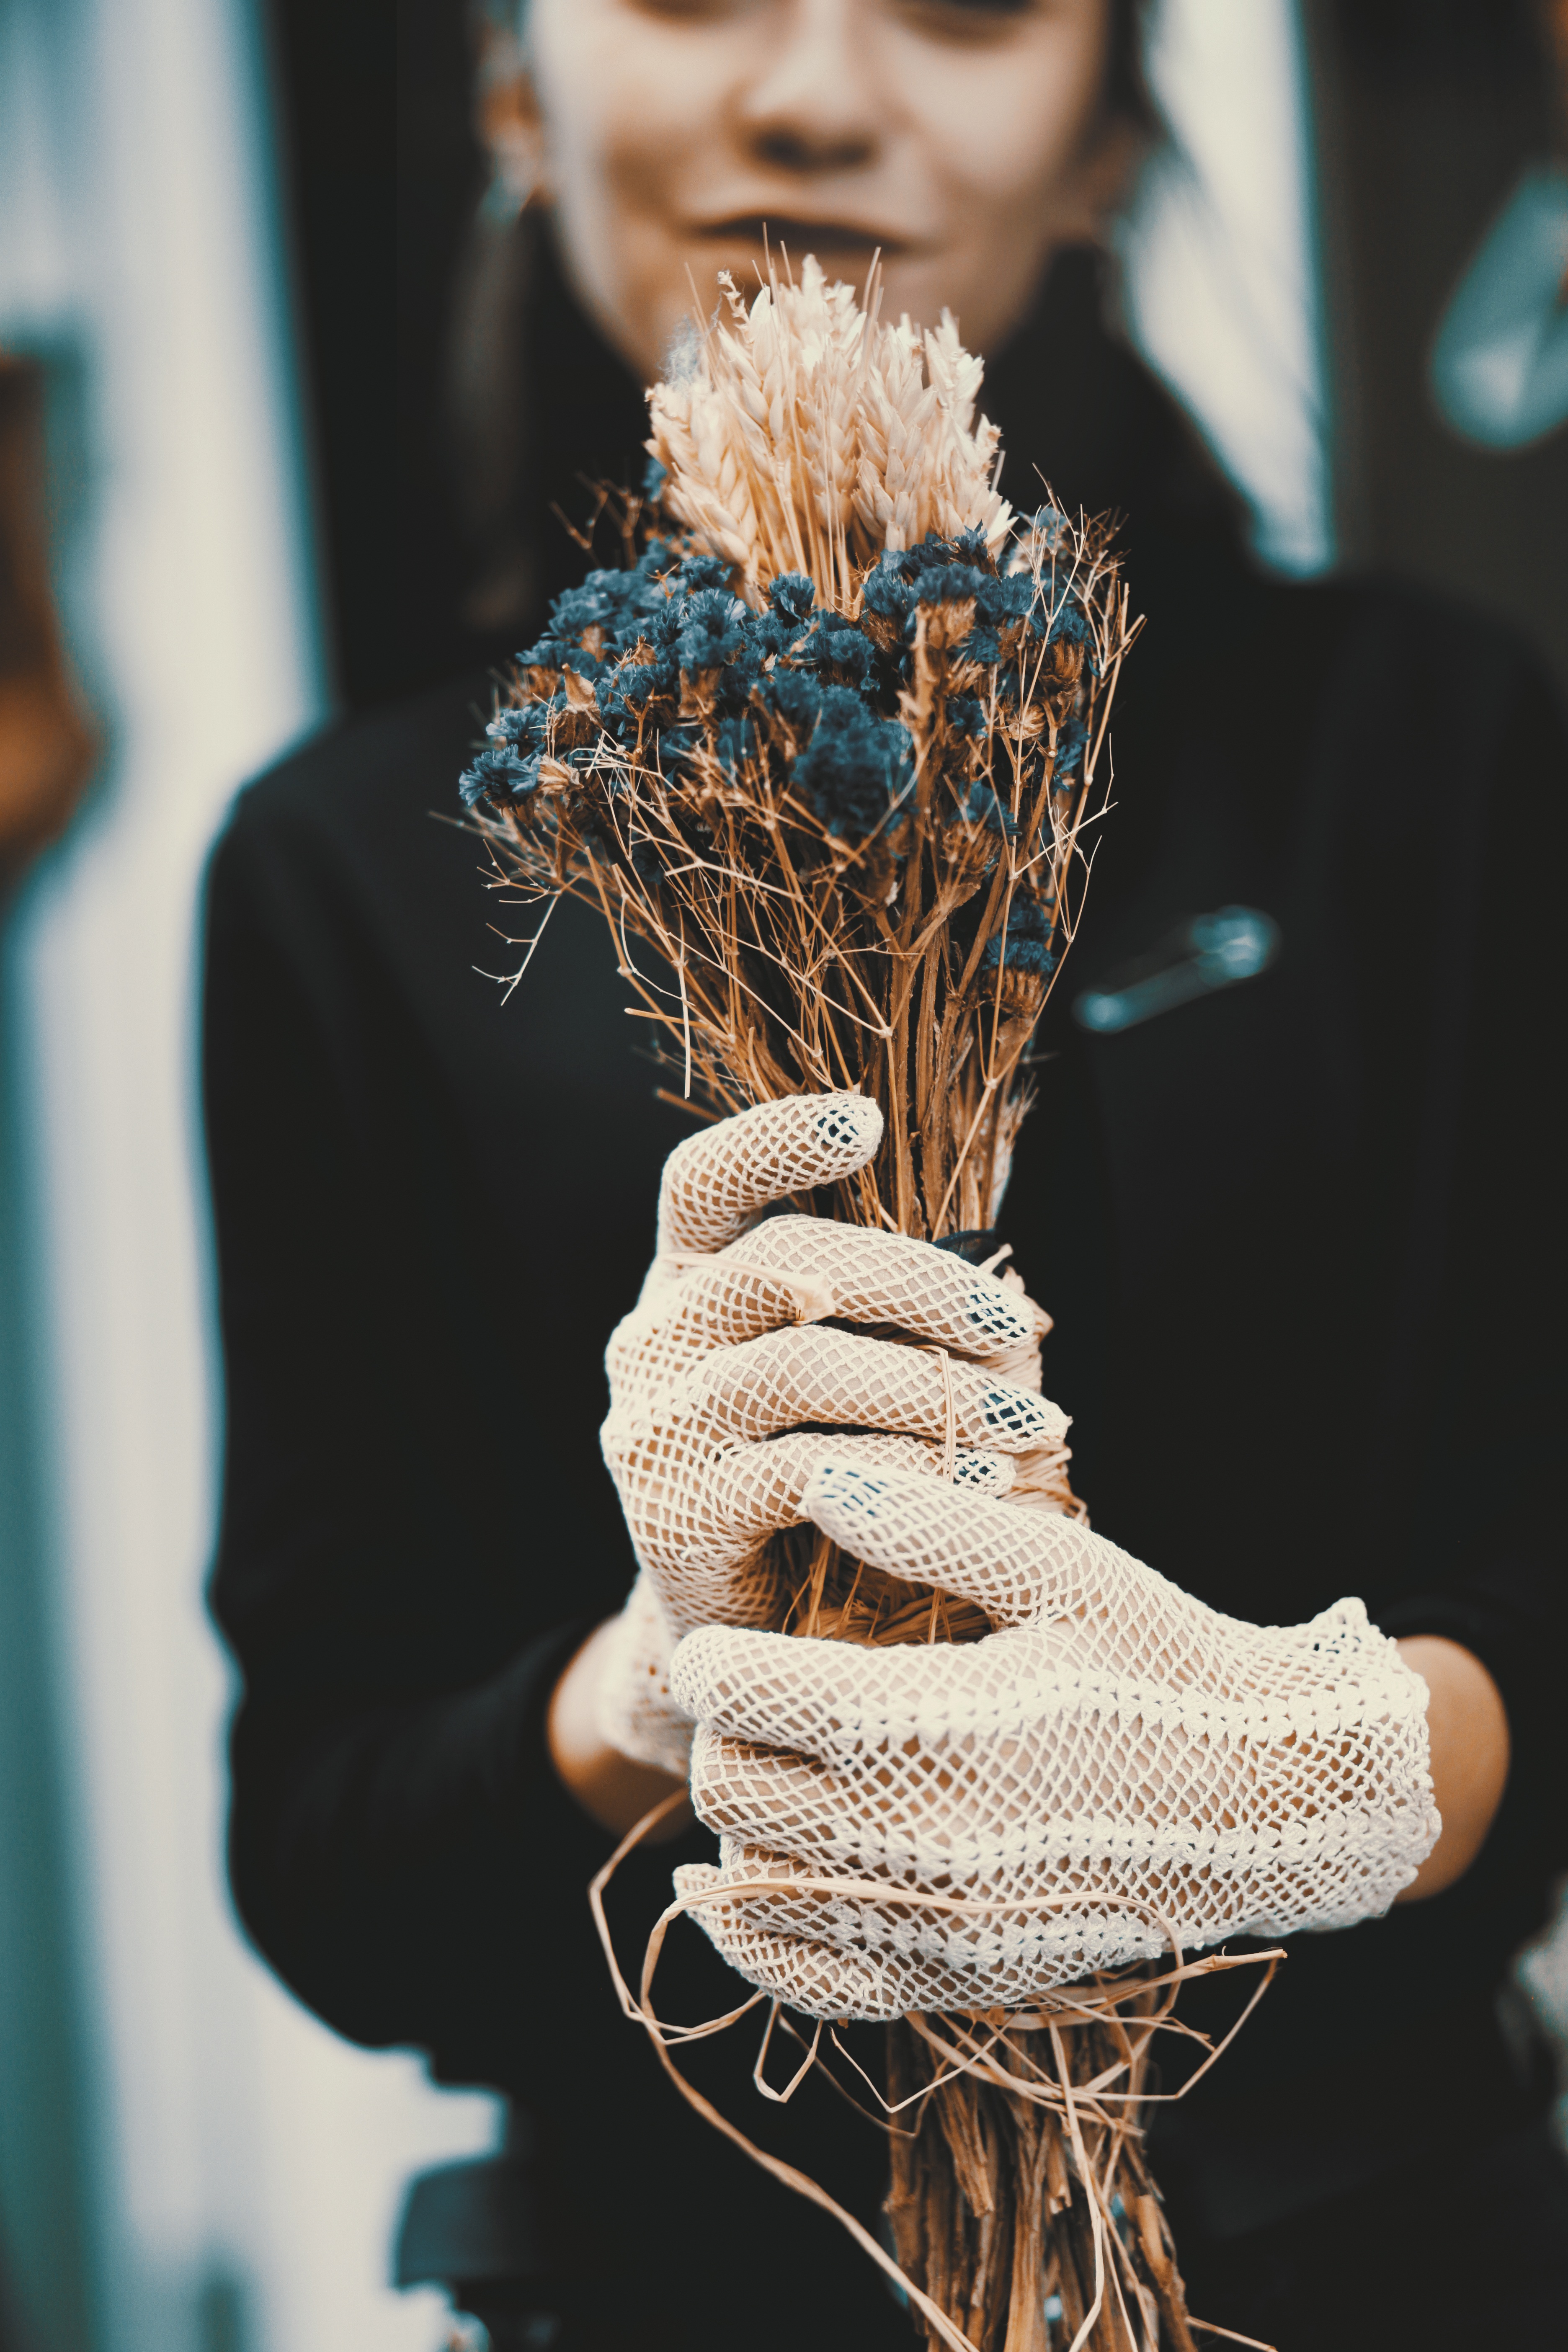
vintage, retro, flower, old, love, spring, human, nostalgia, fashion, clothing, christmas decoration, photos, art, dress, design, istanbul, the forgotten, fashion accessory